History of gay men in the United States

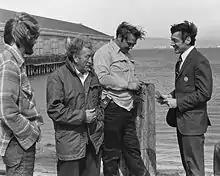
Harvey Milk Campaigning With Longshormen in 1976

The modern LGBT civil rights movement began on Saturday, June 28, 1969, with the Stonewall Riots, when police raided a New York gay bar called the Stonewall Inn and the patrons fought back. Lesbian Martha Shelley was in Greenwich Village the night of the Stonewall Riot; she proposed a protest march and as a result the Mattachine Society and Daughters of Bilitis sponsored a demonstration. Later that year, on November 2, 1969, Craig Rodwell, his partner Fred Sargeant, Ellen Broidy, and Linda Rhodes proposed the first gay pride parade to be held in New York City by way of a resolution at the Eastern Regional Conference of Homophile Organizations (ERCHO) meeting in Philadelphia.